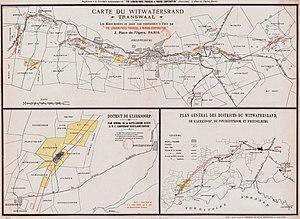
Carte du Witwatersrand, Transvaal